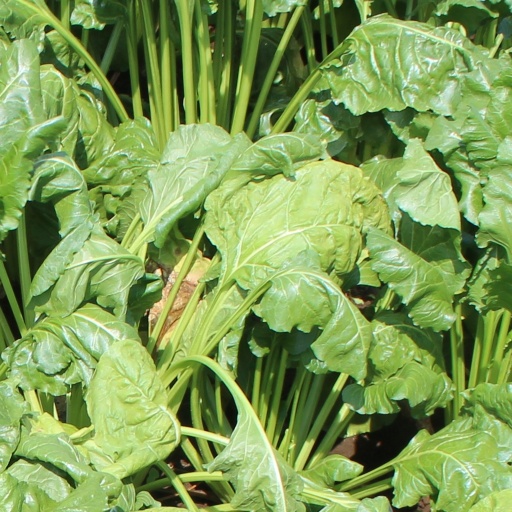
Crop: sugar beet